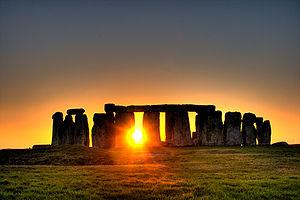
Le mégalithisme est un phénomène complexe, présent dans de nombreuses régions du monde, de la fin de la Préhistoire à nos jours. Le terme désigne une forme d'architecture néolithique consistant à ériger des mégalithes, la période au cours de laquelle ces édifices ont été érigés et leur étude scientifique par les archéologues qui tentent d'en comprendre le sens. Le mégalithisme a notamment revêtu une importance particulière en Europe pour les peuples du Néolithique.
Stonehenge est un monument mégalithique composé d'un ensemble de structures circulaires concentriques, érigé entre -2800 et -1100, du Néolithique à l'âge du bronze. Il est situé à treize kilomètres au nord de Salisbury, et à quatre kilomètres à l'ouest d'Amesbury.
Un calendrier est un système de repérage des dates en fonction du temps.
L'Angleterre est une nation constitutive du Royaume-Uni. Elle est bordée par l'Écosse au nord et le pays de Galles à l'ouest. Son littoral est entouré par la mer du Nord à l'est, la mer d'Irlande au nord-ouest, la mer Celtique au sud-ouest, et la Manche au sud qui la sépare de l'Europe continentale. Son territoire couvre la majorité du centre et du sud de l'île de Grande-Bretagne, et il inclut également une centaine de petites îles. Sa capitale est Londres qui est la première aire urbaine du Royaume-Uni et, selon les critères retenus, d'Europe de l'Ouest. L'Angleterre est la nation la plus peuplée du Royaume-Uni avec 53 millions d'habitants en 2011, ce qui représente 84 % de la population britannique, et est la plus grande avec une superficie de 131 760 km². Le nom d'« Angleterre » est fréquemment mais faussement employé, par synecdoque, pour désigner le Royaume-Uni dans son ensemble.
Un gnomon est un instrument astronomique qui visualise par son ombre les déplacements du Soleil sur la voûte céleste.